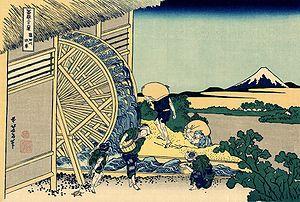
Les Trente-six vues du mont Fuji sont une série de quarante-six estampes réalisées par Katsushika Hokusai et dont les dates d'édition s'étendent entre 1831-1833. Elles représentent le mont Fuji depuis différents lieux, suivant les saisons. Cette série est aujourd'hui très célèbre car elle marque l'intégration dans les thèmes de la tradition japonaise des modes de représentation occidentaux, et en particulier de la perspective utilisée dans la peinture occidentale.
Les courtiers en riz, qui prennent de l'importance et du pouvoir à Osaka et Edo au cours de l'époque d'Edo de l'histoire du Japon, sont les précurseurs du système bancaire japonais. En fait, le concept trouve son origine à Kyoto plusieurs centaines d'années plus tôt. Les premiers courtiers en riz de Kyoto, cependant, fonctionnent un peu différemment, et ne sont finalement pas aussi puissant ni économiquement influents que le sera plus tard le système à Osaka.